Rose Hill (Port Arthur, Texas)

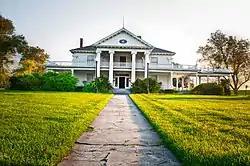
Rose Hill in 2012

Rose Hill is a historic mansion in Port Arthur, Texas. It was built in 1906 for Rome Hatch Woodworth, who served as the mayor of Rose Hill. It was listed on the National Register of Historic Places in 1979.